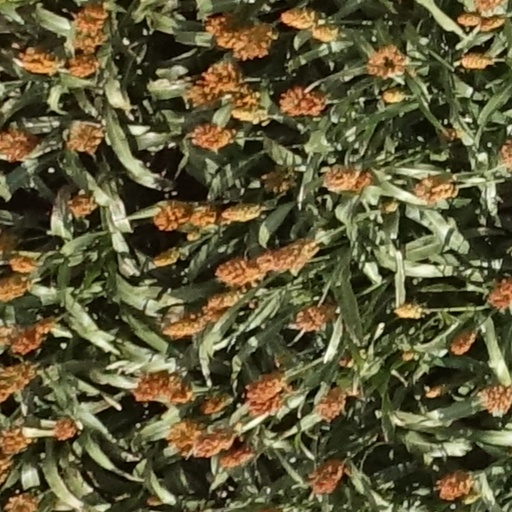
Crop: sorghum